Vehicle registration plates of Bermuda

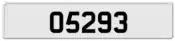
Bermudan regular legal standard number plate.

Vehicle registration plates of Bermuda use either the European standard 520 mm × 110 mm (for most plates) and North American standard sized plate (for personalized plates).